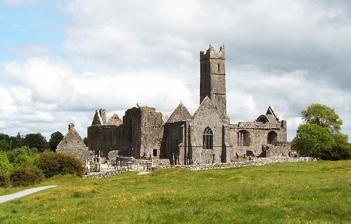
Building: Quin Abbey
Country: Ireland
Year built: 1433
Ruined Franciscan abbey in Clare, Ireland Quin Abbey Mainistir Chuinche Quin Abbey Location within Ireland Monastery information Other names Quin Friary Order Franciscans Established c. 1350 (church), 1433 (abbey) Disestablished 1541 People Founder(s) MacNamara family Architecture Heritage designation National Monument Style Gothic Groundbreaking 1402 Completion date 1433 Site Location Quin, County Clare, Ireland Coordinates 52°49′9.43″N 8°51′46.87″W / 52.8192861°N 8.8630194°W / 52.8192861; -8.8630194 Public access Yes National monument of Ireland Official name Quin Abbey Reference no. 15 The ambulatory surrounding the cloister at Quin Abbey Quin Abbey ( Irish : Mainistir Chuinche ), is a ruined Franciscan abbey in Quin, County Clare , Ireland. It was built for Fathers Purcell and Mooney, friars of the Franciscan order. History A far earlier monastery had existed on the site but burned down in 1278. A Norman castle was built soon after by Thomas de Clare, a military commander. The foundations of the castle's enormous corner towers can still be seen. Around 1350 the castle, by then a ruin, was rebuilt as a church by the MacNamara clan . The present abbey was rebuilt either by Mac Cam Dall Macnamara or by Sioda Cam MacConmara between 1402 and 1433, using the south curtain-wall of the old castle. It was this structure which the MacNamaras subsequently rebuilt as the present abbey, properly called a friary. In 1541, during the Reformation , King Henry VIII confiscated the friary and it passed into the hands of Conor O'Brian, Earl of Thomond. In about 1590 the MacNamaras regained control of the site and once again set about repairing and restoring it. The monastery was repaired by 1604. In about 1640 the building became a college and is alleged to have had 800 students. Oliver Cromwell arrived only 10 years later, killing the friars and destroying the friary. In 1671 the building was once again restored, but never regained its former status. In 1740 Bishop Pococke described it thus: "Quin is one of the finest and most entire monasteries that I have seen in Ireland." As late as 1808 the monastery was reported to be in much the same condition as Pococke had found it. In 1760 the friars were ultimately expelled, although the last Friar, John Hogan, remained there until his death in 1820, by which time the buildings were ruined by neglect. Architecture Although mostly roofless, the structure of the abbey is relatively well preserved. There is an intact cloister, and many other surviving architectural features make the friary of significant historical value. A visitor centre is located near the building and the structure and grounds can be visited free of charge. A caretaker is permanently based at the monument. Floodlighting has also been installed. The graveyard surrounding the friary is still in use. See also List of abbeys and priories in Ireland (County Clare) References